Betting in poker

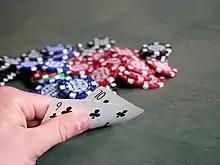
Players work to minimize the visibility of their hand to others by only turning up part of their cards

Normally, a player makes a bet by placing the chips they wish to wager into the pot. Under normal circumstances, all other players still in the pot must either call the full amount of the bet or raise if they wish to remain in, the only exceptions being when a player does not have sufficient stake remaining to call the full amount of the bet (in which case they may either call with their remaining stake to go "all-in" or fold) or when the player is already all-in.